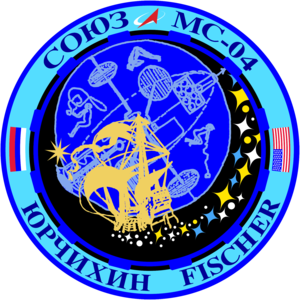
Soyouz MS-04 est une mission spatiale habitée dont le lancement – initialement prévu le 27 mars 2017 – a eu lieu le 20 avril 2017. Le vaisseau s'est amarré à l'ISS en utilisant la procédure du rendez-vous orbital en 6 heures. C'est le premier vol Soyouz avec un équipage réduit à deux personnes depuis Soyouz TMA-2 en 2003, à la suite de la décision de Roscosmos de n'envoyer qu'un cosmonaute russe sur chaque vol.
Soyouz MS-03 est une mission spatiale habitée dont le lancement a eu lieu depuis le cosmodrome de Baïkonour le 17 novembre 2016 à 20 h 20 UTC.
Soyouz MS-05 est une mission spatiale habitée vers la Station spatiale internationale dont le lancement a eu lieu le 28 juillet 2017 depuis le cosmodrome de Baïkonour au Kazakhstan. Le vaisseau Soyouz embarqué est alors amarré au port Rassvet après approximativement 6 heures de vol.